Himarë

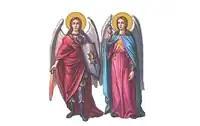
The flag of Himarë during the Ottoman era, depicting the Archangels Michael and Gabriel

In 1431 Himarë became a nahiye, an administrative division, of the Sanjak of Albania. It became a symbol of resistance to the Ottomans but suffered from an almost continuous state of warfare. Himariots participated in Skanderbeg's resistance against the Ottoman Empire. During Skanderbeg's rebellion and the rule of Gjergj Arianiti, Himarë was within the domains of the Principality of Arianiti between 1443 and 1462. In the summer of 1473 the chieftain John Vlasis, with a small unit from nearby Corfu and with native Himariot support, took control of the entire coastal region from Sagiada to Himarë, but when the ongoing Ottoman-Venetian war ended (1479) the region was again under Ottoman control. In 1481, one year after the Ottomans had landed in Otranto in southern Italy, the Himariots joined the forces of Gjon Kastrioti II (son of Skanderbeg) in his uprising against the Ottomans. The Albanian rebellion in Himarë was led by Konstantin Muzaka with aid from Krokodeilos Kladas. The uprising failed, but the Himariots rose up again in 1488, and between 1494 and 1509, destabilizing Ottoman control but failing to liberate their territory.